Demetrio (1779)

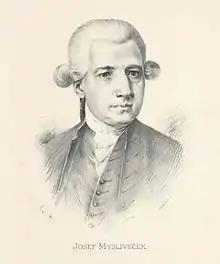
Josef Mysliveček

Demetrio is an eighteenth-century Italian opera in 3 acts by the Czech composer Josef Mysliveček. It was the composer's second setting of a libretto by the Italian poet Metastasio that was first performed in 1731, one of the most popular of the Metastasian librettos in Mysliveček's day. For a performance in the 1770s, it would only be expected that a libretto of such age would be abbreviated and altered to suit contemporary operatic taste. The cuts and changes in the text made for the 1779 performance of Mysliveček's opera are not attributable. All of Mysliveček's operas are of the serious type in Italian language referred to as opera seria.